Matthew Slattery

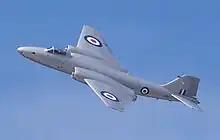
Short Brothers built English Electric Canberra XH134

His first role, and that which he would hold for longest, was as managing director of the Northern Ireland-based Short Brothers and Harland, a role that he took up in 1948. He served solely as managing director until 1952, then additionally took on the role of chairman. Short Brothers and Harland main work was manufacturing aircraft under contract and licence agreements with the Ministry of Supply and other aircraft builders. He was joined at Short Brothers and Harland by the naval aviator Captain Henry St John Fancourt, who served under Slattery as the Deputy Chief Naval Representative, Ministry of Aircraft Production.